Open-source hardware

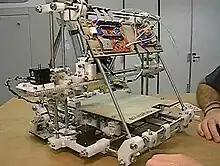
The RepRap Mendel general-purpose 3D printer with the ability to make copies of most of its own structural parts

Open-source hardware (OSH, OSHW) consists of physical artifacts of technology designed and offered by the open-design movement. Both free and open-source software (FOSS) and open-source hardware are created by this open-source culture movement and apply a like concept to a variety of components. It is sometimes, thus, referred to as free and open-source hardware (FOSH), meaning that the design is easily available ("open") and that it can be used, modified and shared freely ("free"). The term usually means that information about the hardware is easily discerned so that others can make it – coupling it closely to the maker movement. Hardware design (i.e. mechanical drawings, schematics, bills of material, PCB layout data, HDL source code and integrated circuit layout data), in addition to the software that drives the hardware, are all released under free/libre terms. The original sharer gains feedback and potentially improvements on the design from the FOSH community. There is now significant evidence that such sharing can drive a high return on investment for the scientific community.